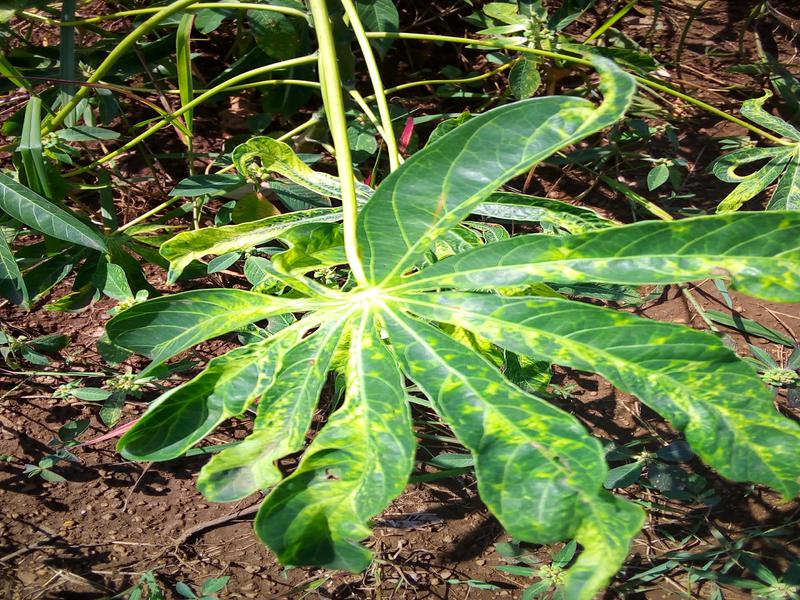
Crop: cassava
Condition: mosaic_disease